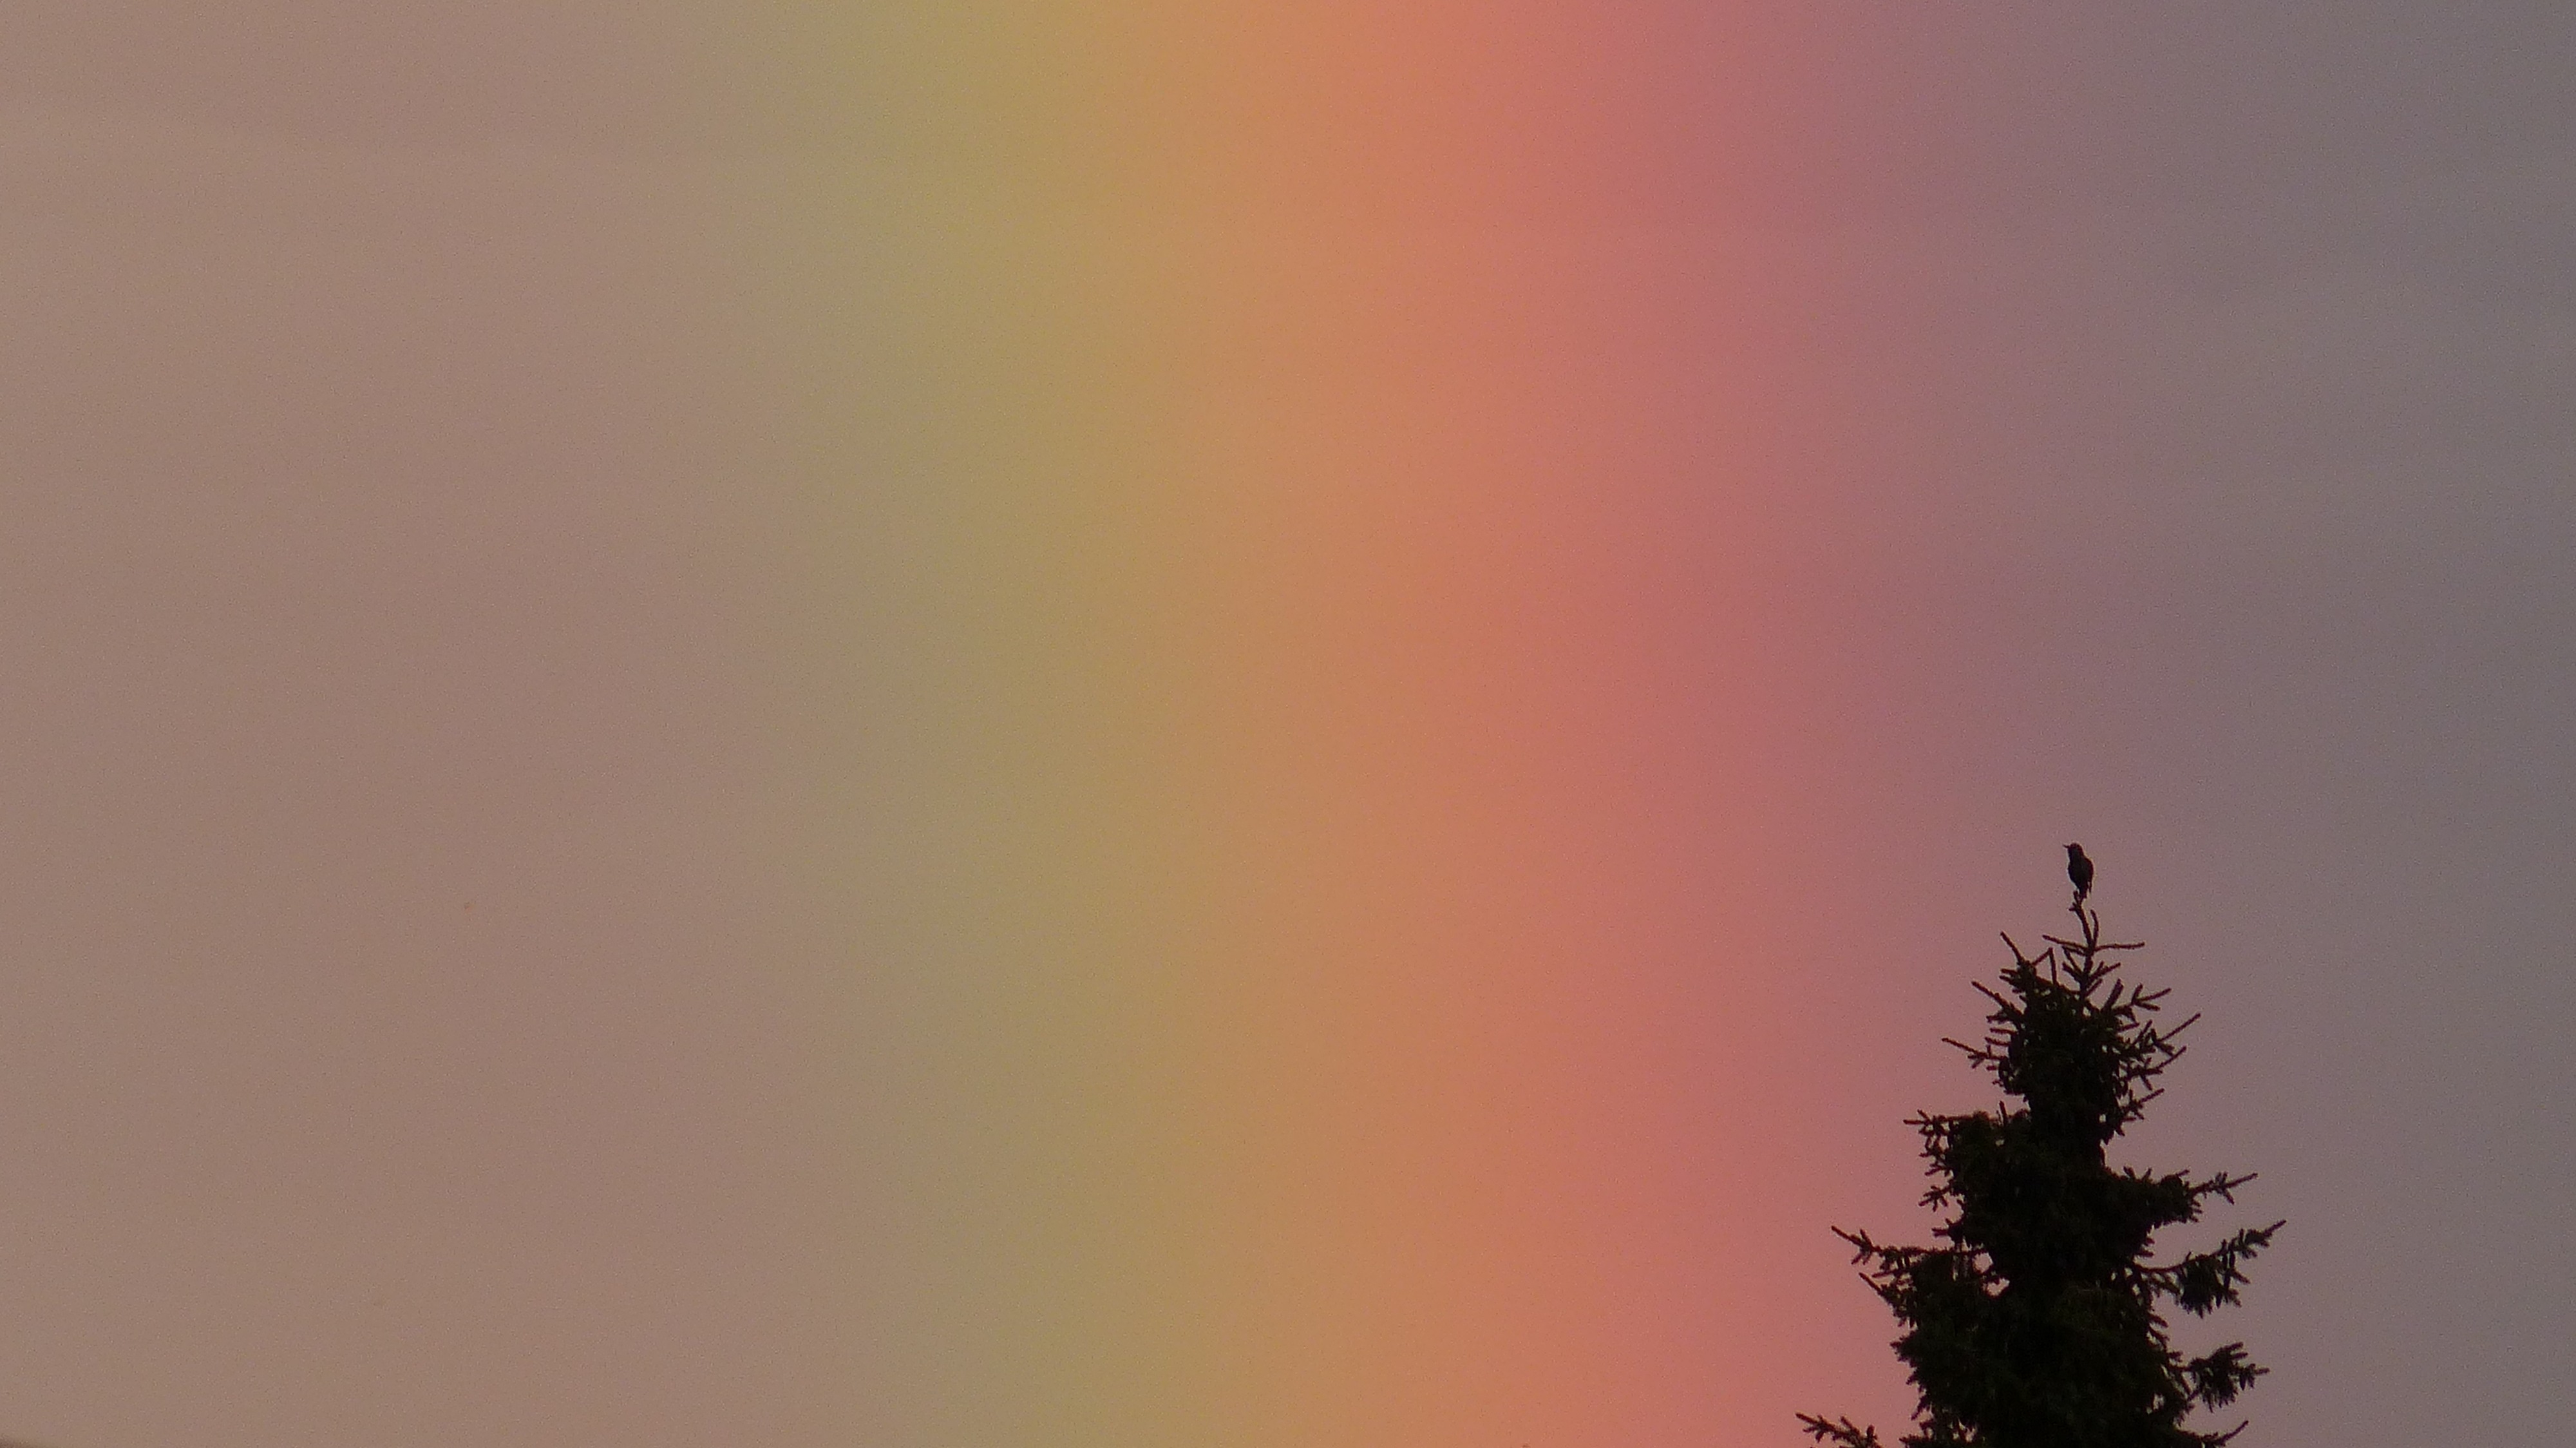
tree, bird, cloud, sky, sunset, morning, dawn, atmosphere, rainbow, spectrum, atmospheric phenomenon, atmosphere of earth